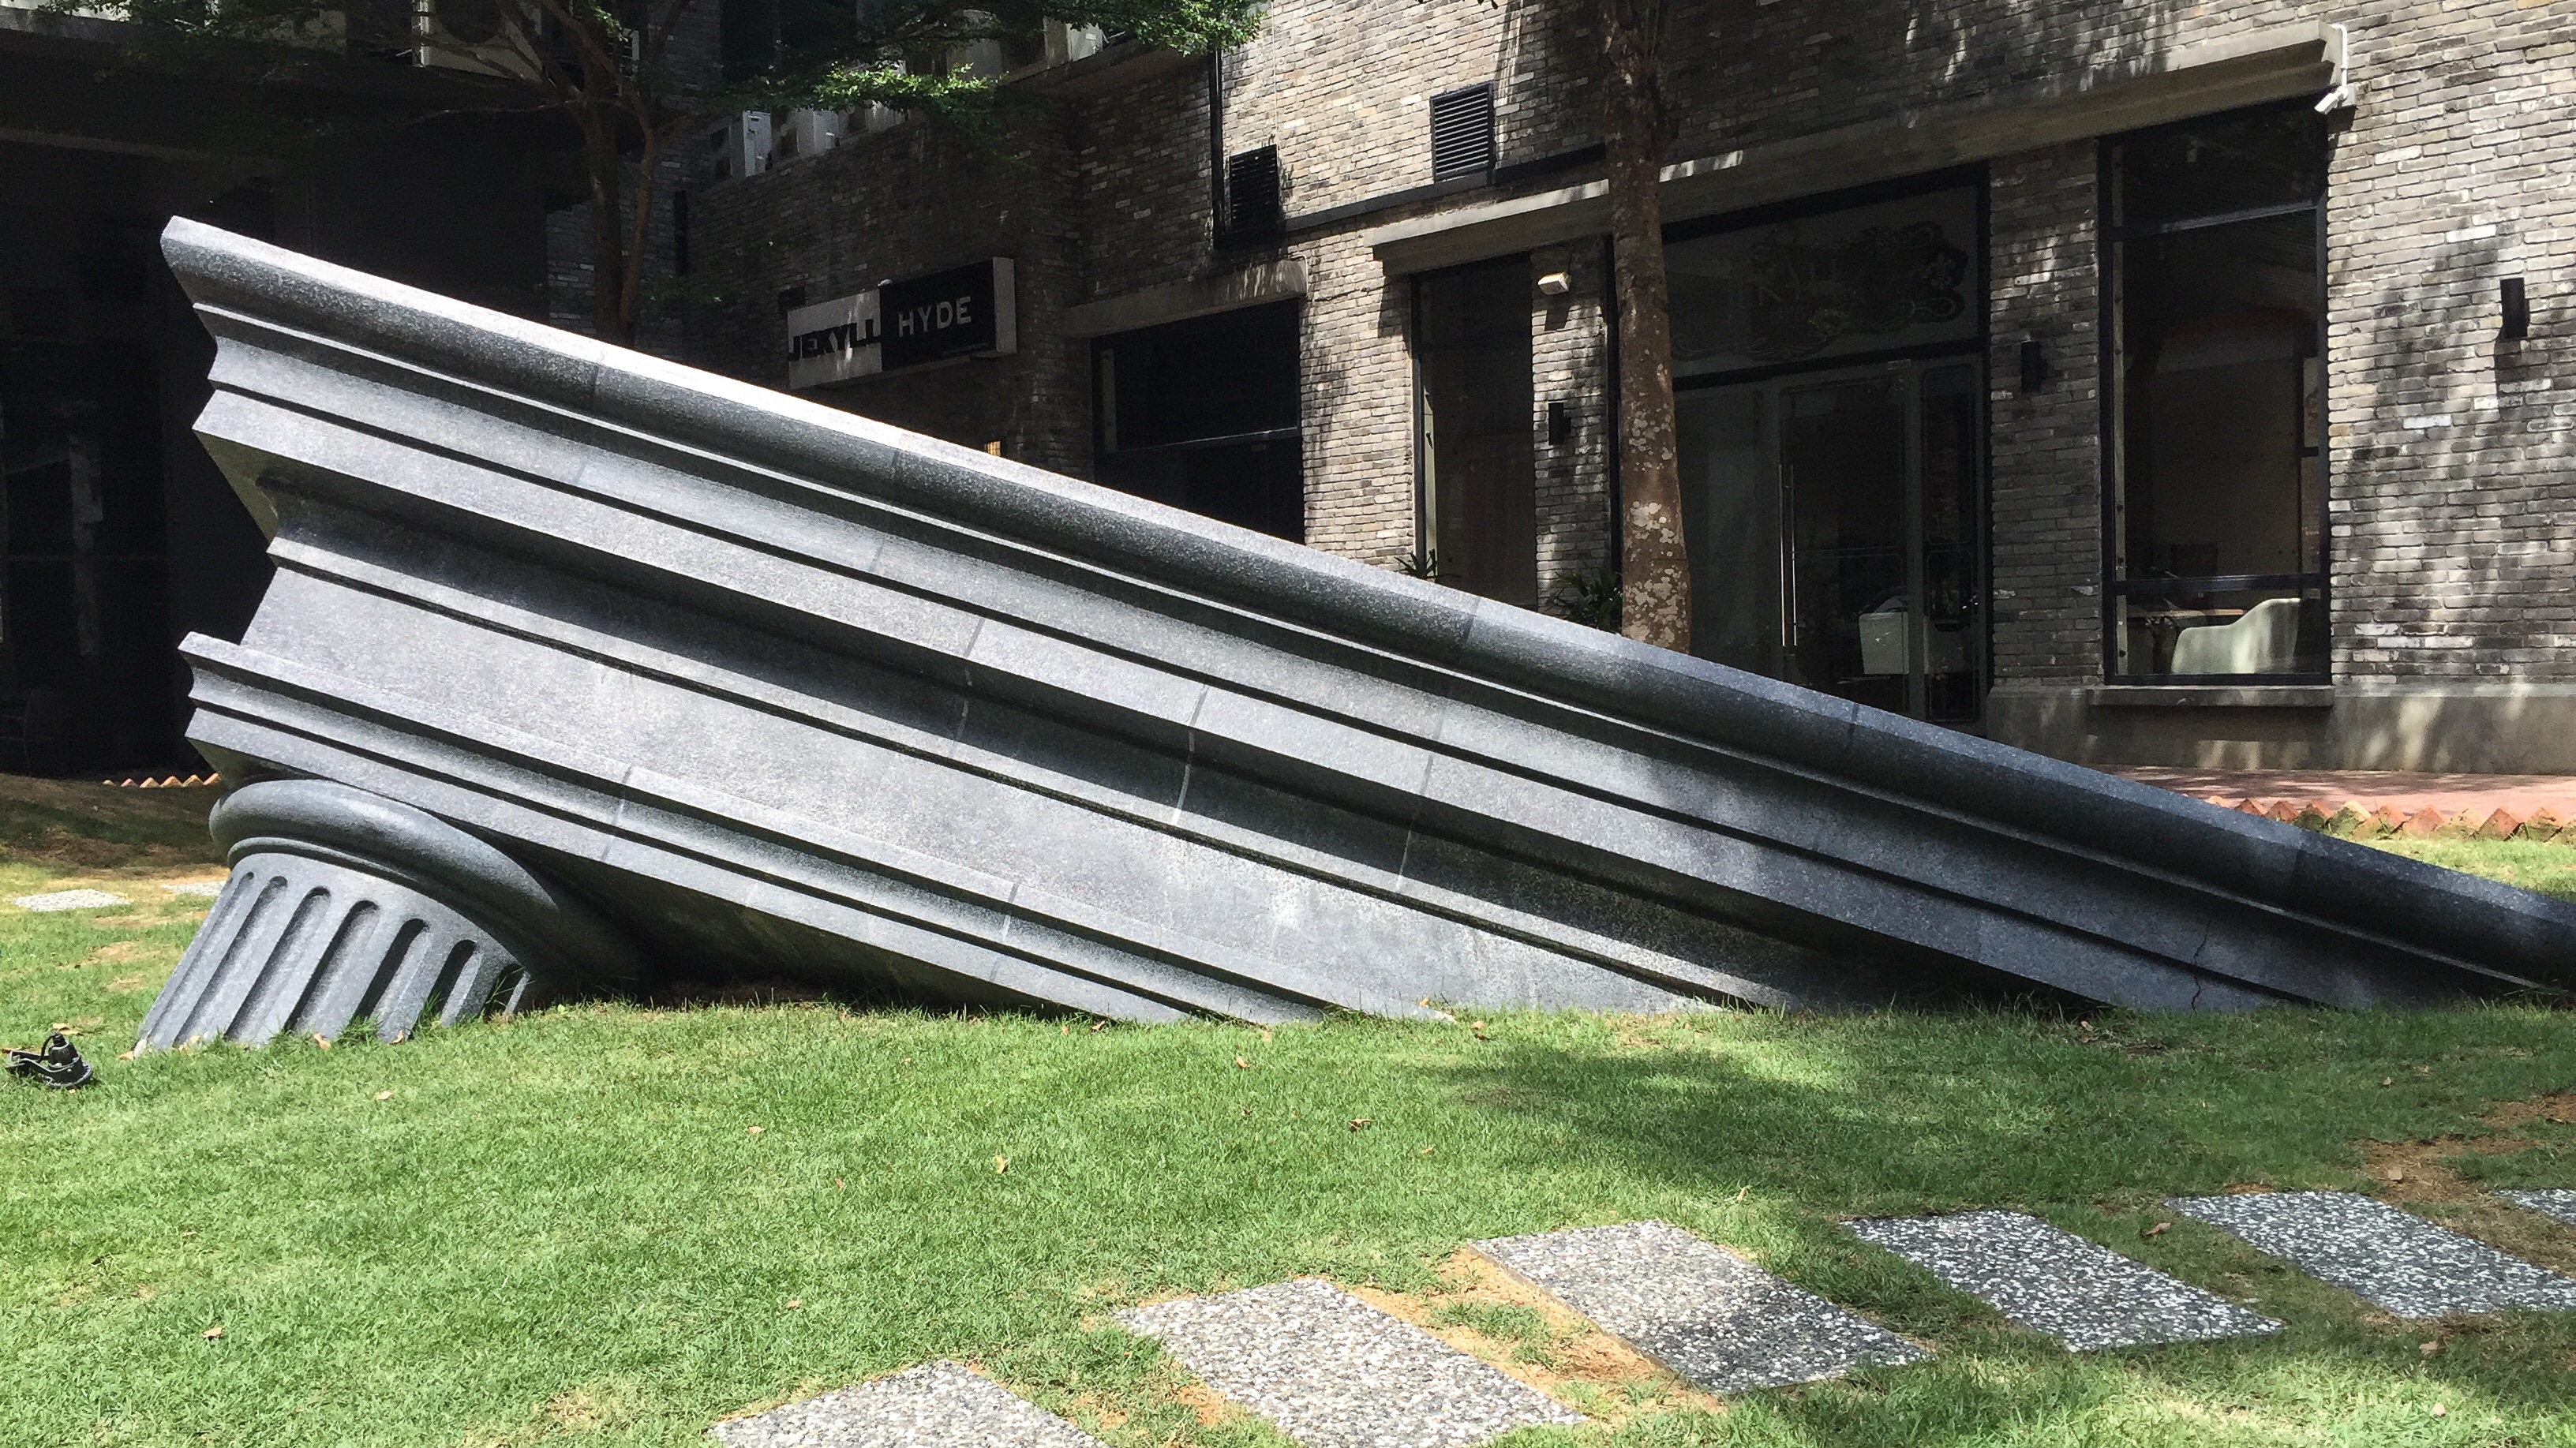
architecture, roof, art, granite, sinking, roman pillar, outdoor structure